Sea of Azov

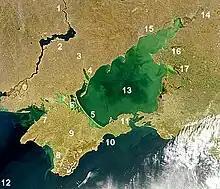
Satellite image of Sea of Azov. The shallow Sea of Azov is clearly distinguished from the deeper Black Sea. Numbers: 1. Dnieper River, 2. Kakhovka Reservoir, 3. Molochna River, 4. Molochnyi Lyman, 5. Arabat Spit, 6. Syvash lagoon system, 7. Karkinit Bay, 8. Kalamitsky Bay, 9. Crimea, 10. Fedosiysky Bay, 11. Strait of Kerch, 12. Black Sea, 13. Sea of Azov, 14. Don River (Russia), 15. Taganrog Bay, 16. Yeysk Liman, 17. Beisug Liman

The International Hydrographic Organization defines the limit of the Sea of Azov in the Kertch Strait as "The limit of the Black Sea", which is itself defined as "A line joining Cape Takil and Cape Panaghia (45°02'N)".